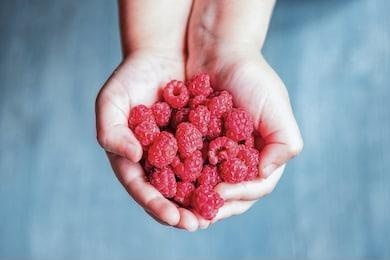
Label: raspberry